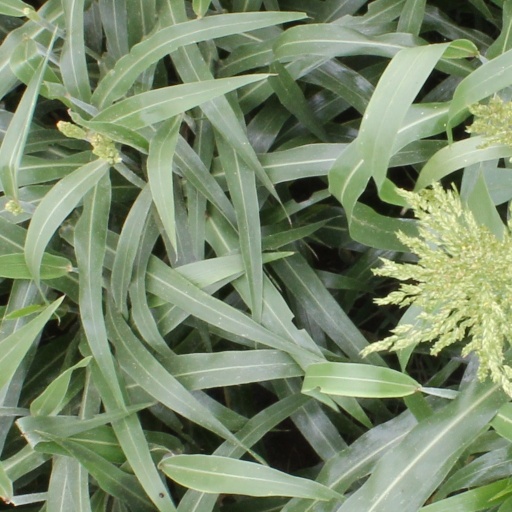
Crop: sorghum